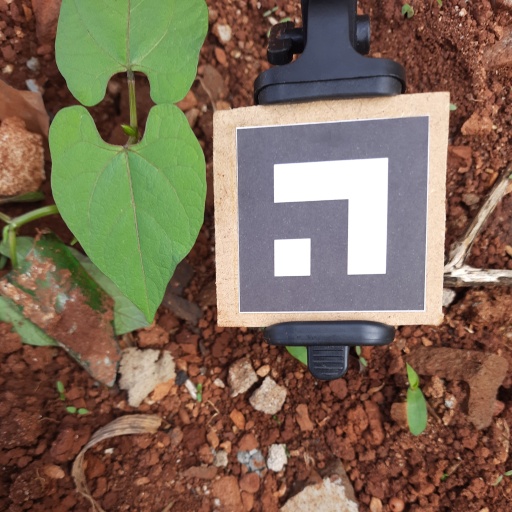
Observations: flat surface, no eating holes, under cloudy sky